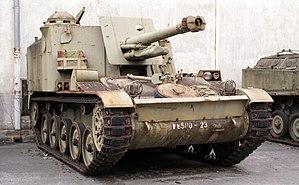
L'AMX-13 est un char léger français produit à 7 700 exemplaires entre 1953 et 1985. Son châssis est décliné en plusieurs versions : char de combat, lance-missile antichars, transport de troupes, canon automoteur de 105 ou 155 mm, postes de commandement, engins du génie, ambulance, etc.